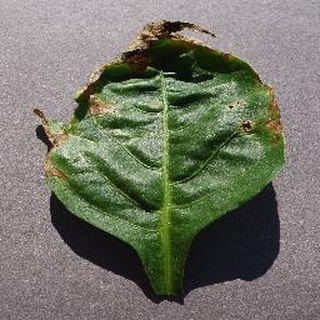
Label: bell_pepper_bacterial_spot